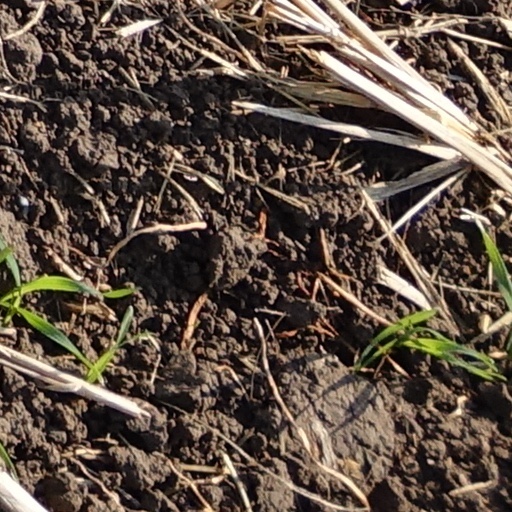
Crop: wheat